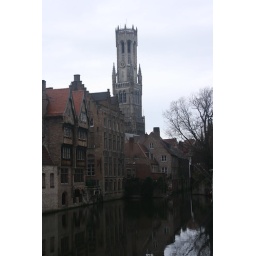
Thats the clock tower in the background.